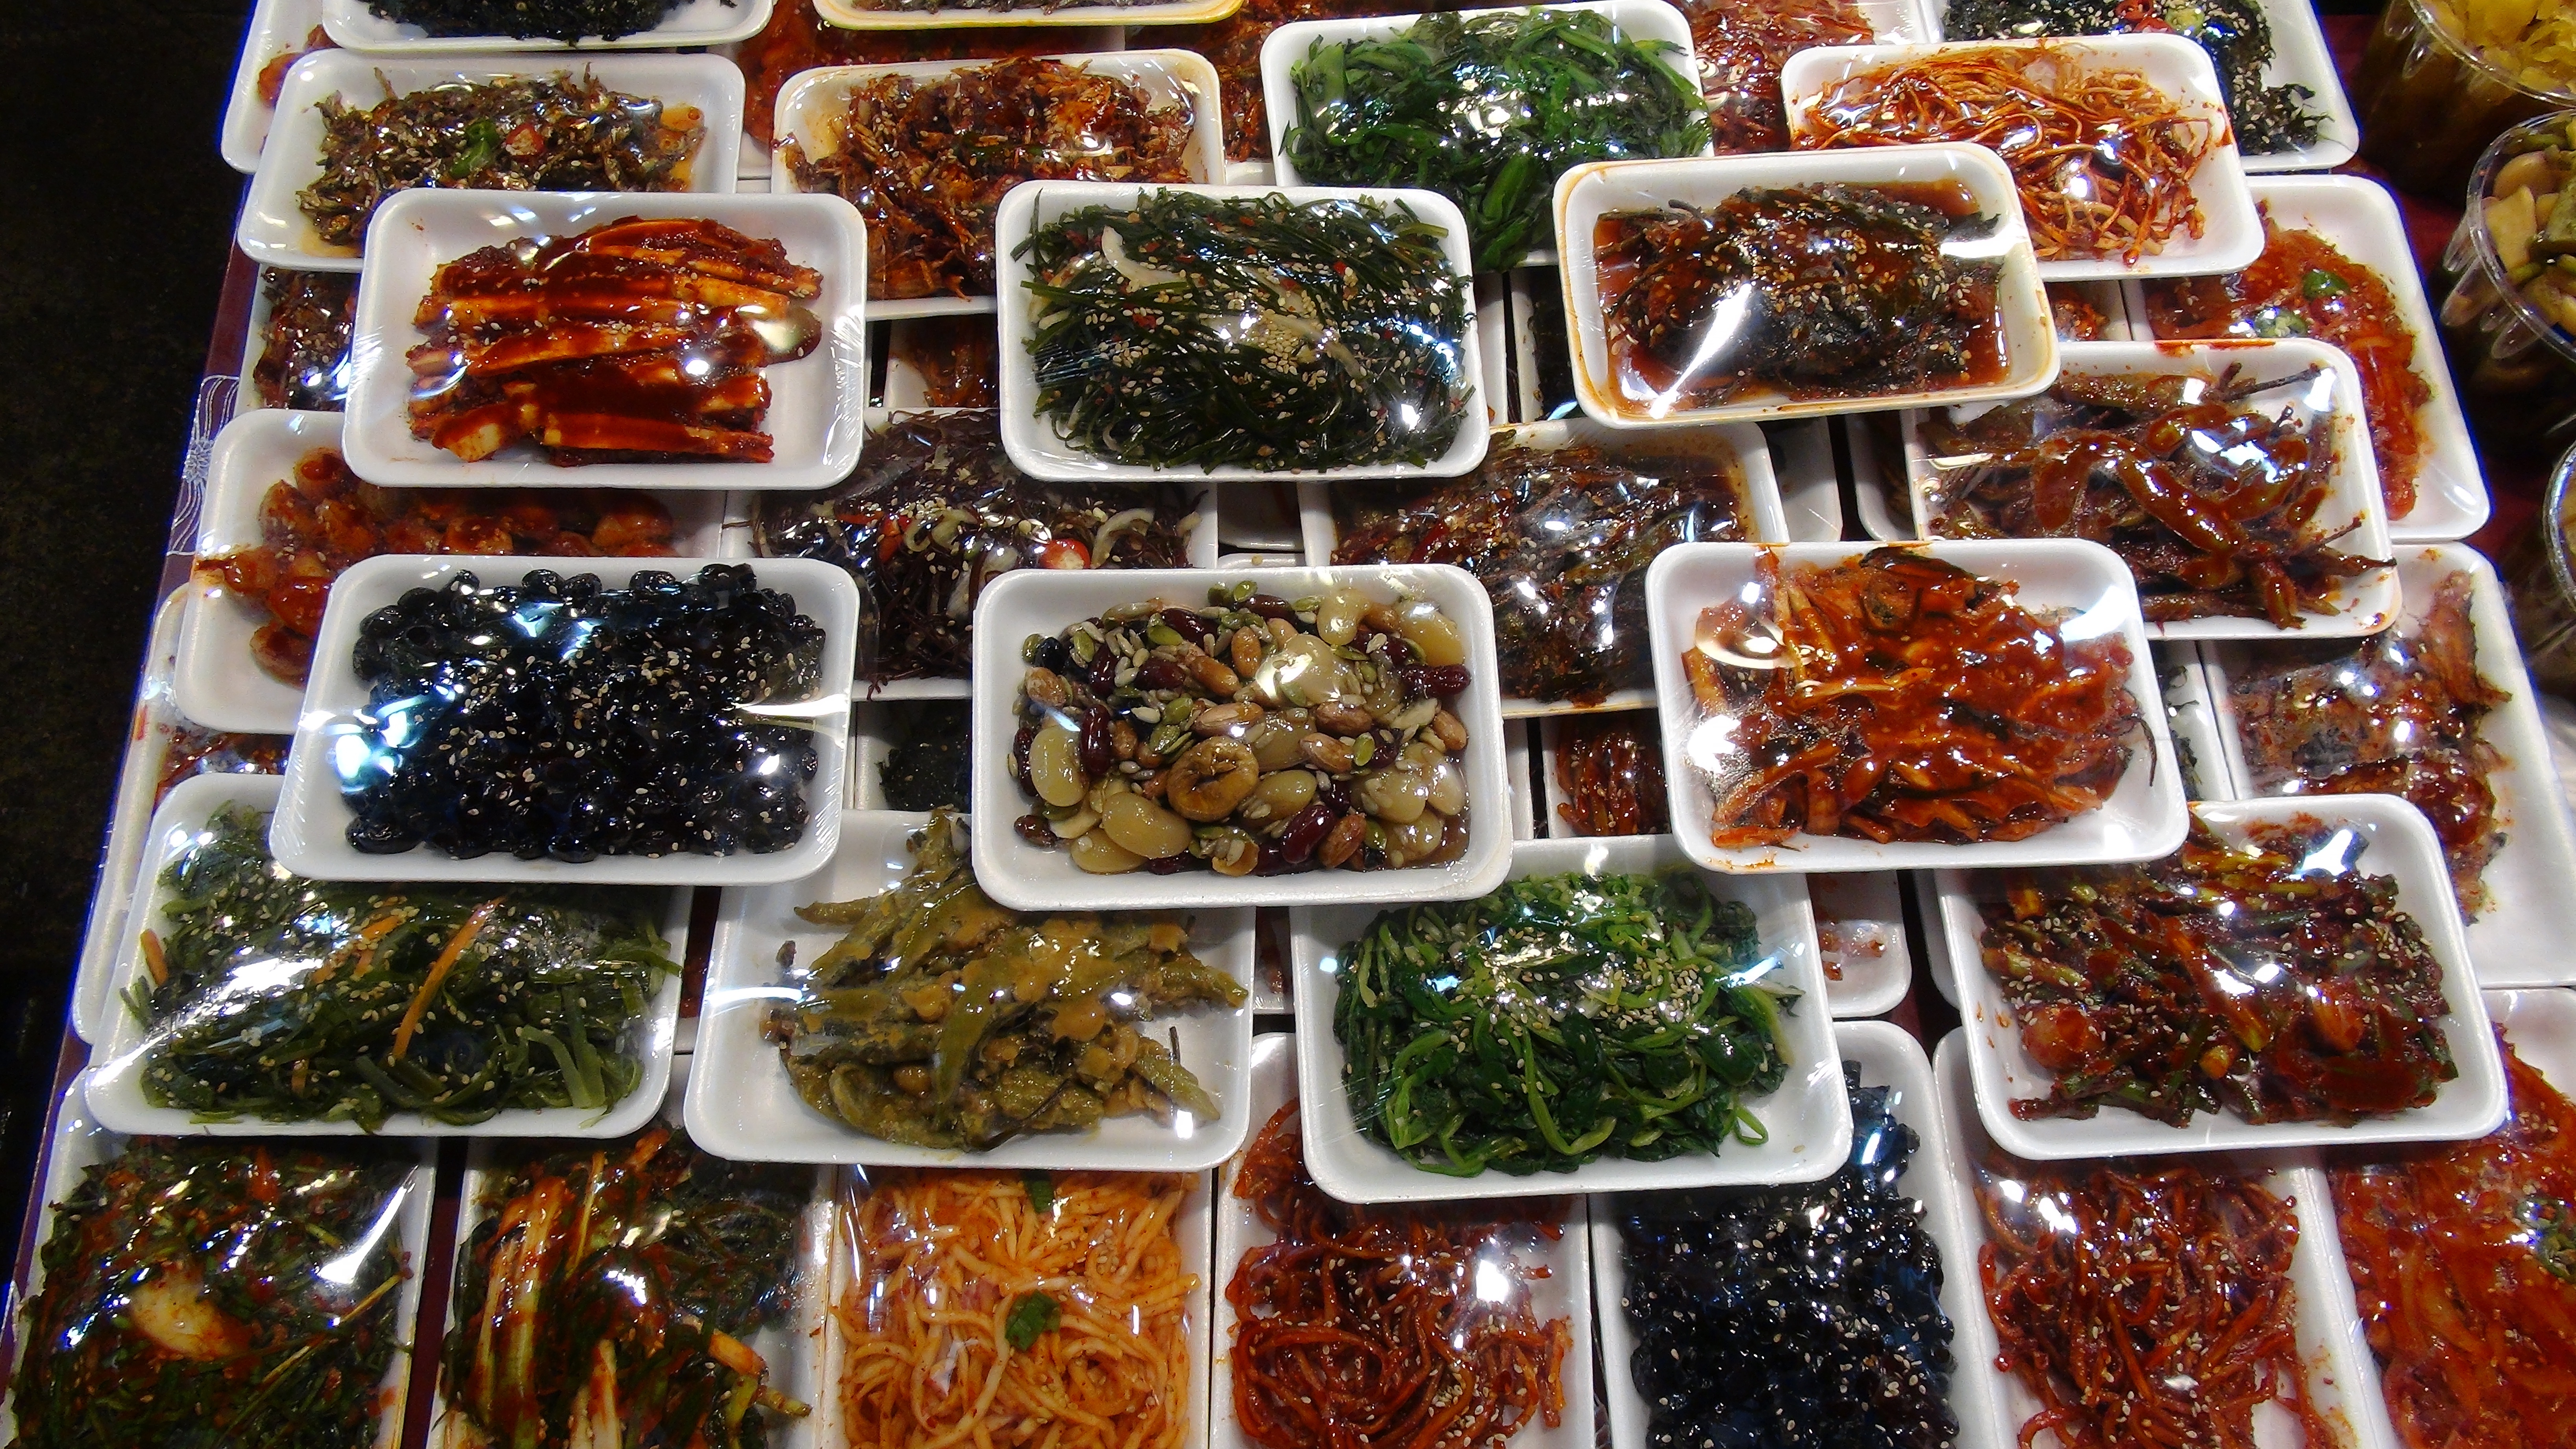
dish, meal, food, produce, market, cuisine, asian food, farbenspiel, south korea, chinese food